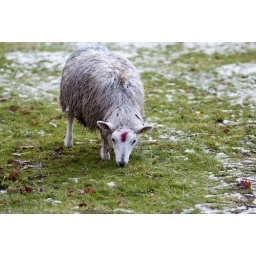
Sheep eating grass in a field near Betws-Y-Coed - i think my 70-200 f/2.8 worked perfectly with this.